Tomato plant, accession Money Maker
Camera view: horizontal (90 deg, fisheye); turntable rotation: 240 degrees
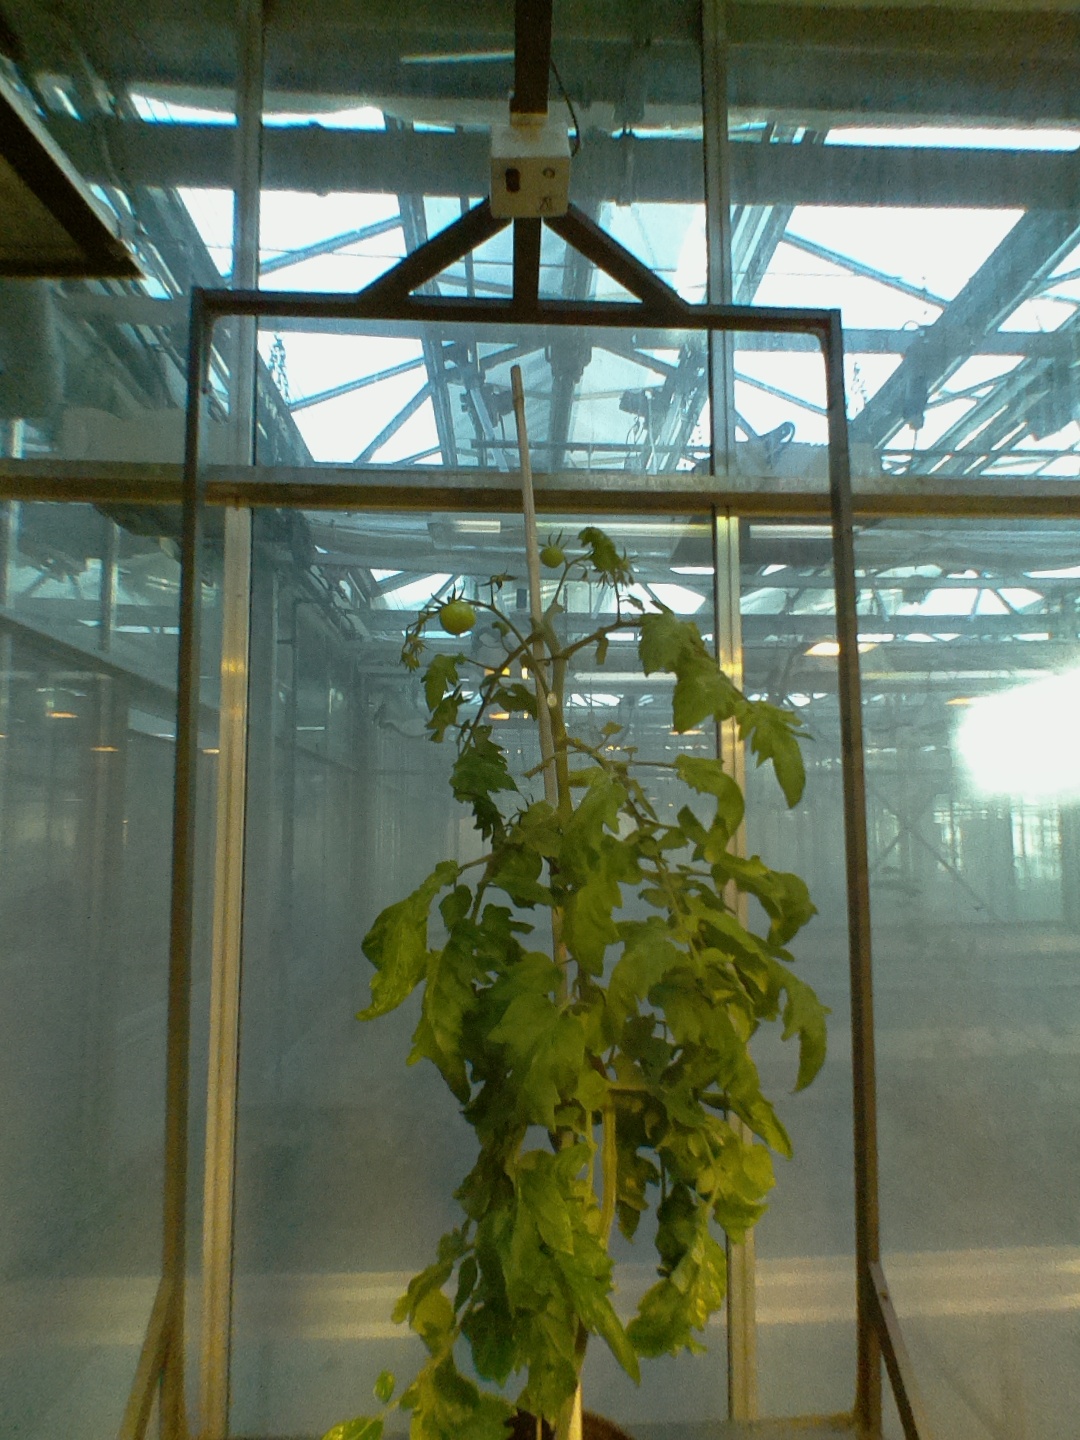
BBCH growth stage 79: 90% -100% of final fruit size